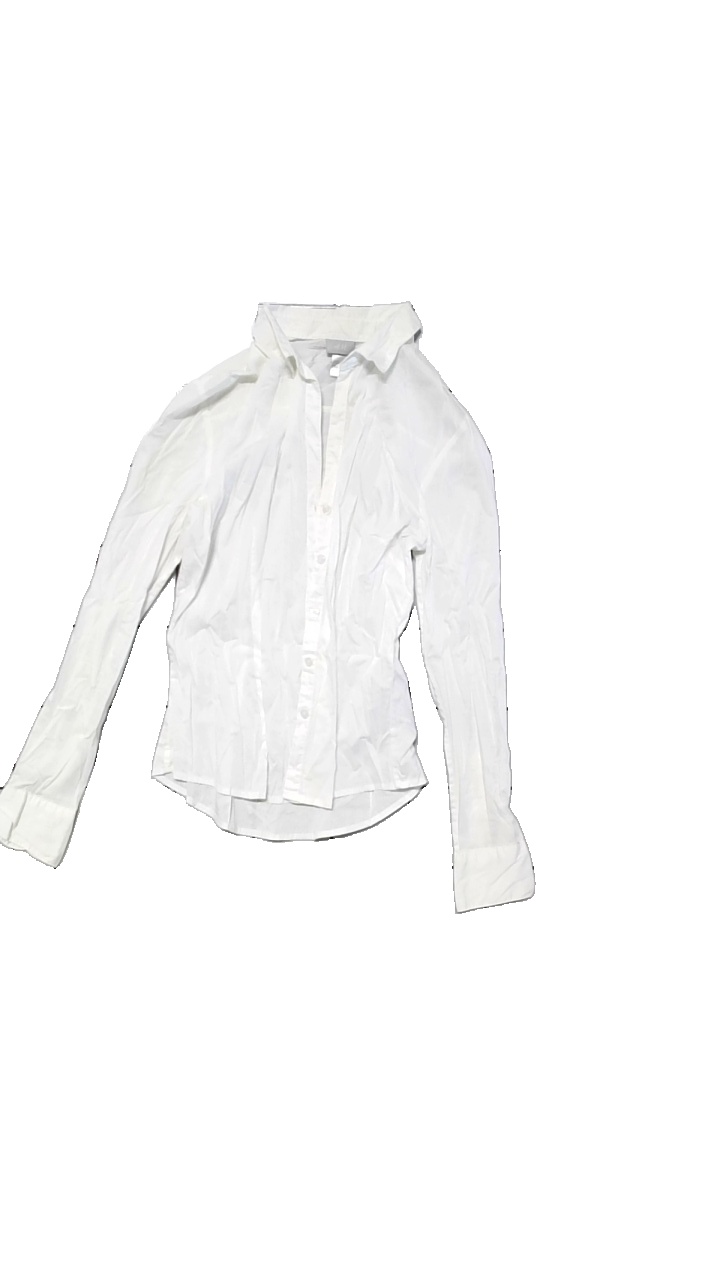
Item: Blouse (Ladies)
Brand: H&m
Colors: White
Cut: Regular
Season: All
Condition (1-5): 4
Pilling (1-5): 2
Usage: Reuse
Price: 50-100